Holly Rowe

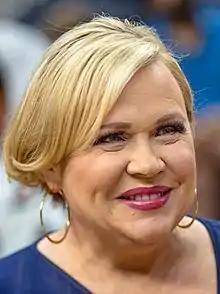
Rowe in August 2018

Holly Rowe (born June 16, 1966) is an American sports telecaster for the ESPN sports television network, as a sideline reporter for college football and basketball games. Rowe made Utah Jazz history on October 22, 2021 as the team's first female commentator in a game against the Sacramento Kings.